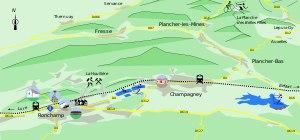
La communauté de communes Rahin et Chérimont est une communauté de communes française créée en 2003 dans l'Est du département de la Haute-Saône en France.